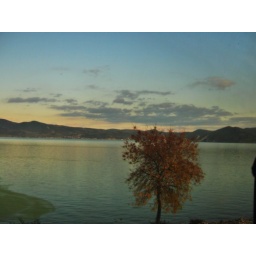
Its also taken while i was sitting in the bus